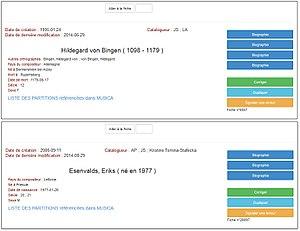
Visuel de deux fiches biographiques de compositeurs dans la base de données Musica International
Musica International est une base de données collaborative et une bibliothèque virtuelle dédiée à la musique chorale.